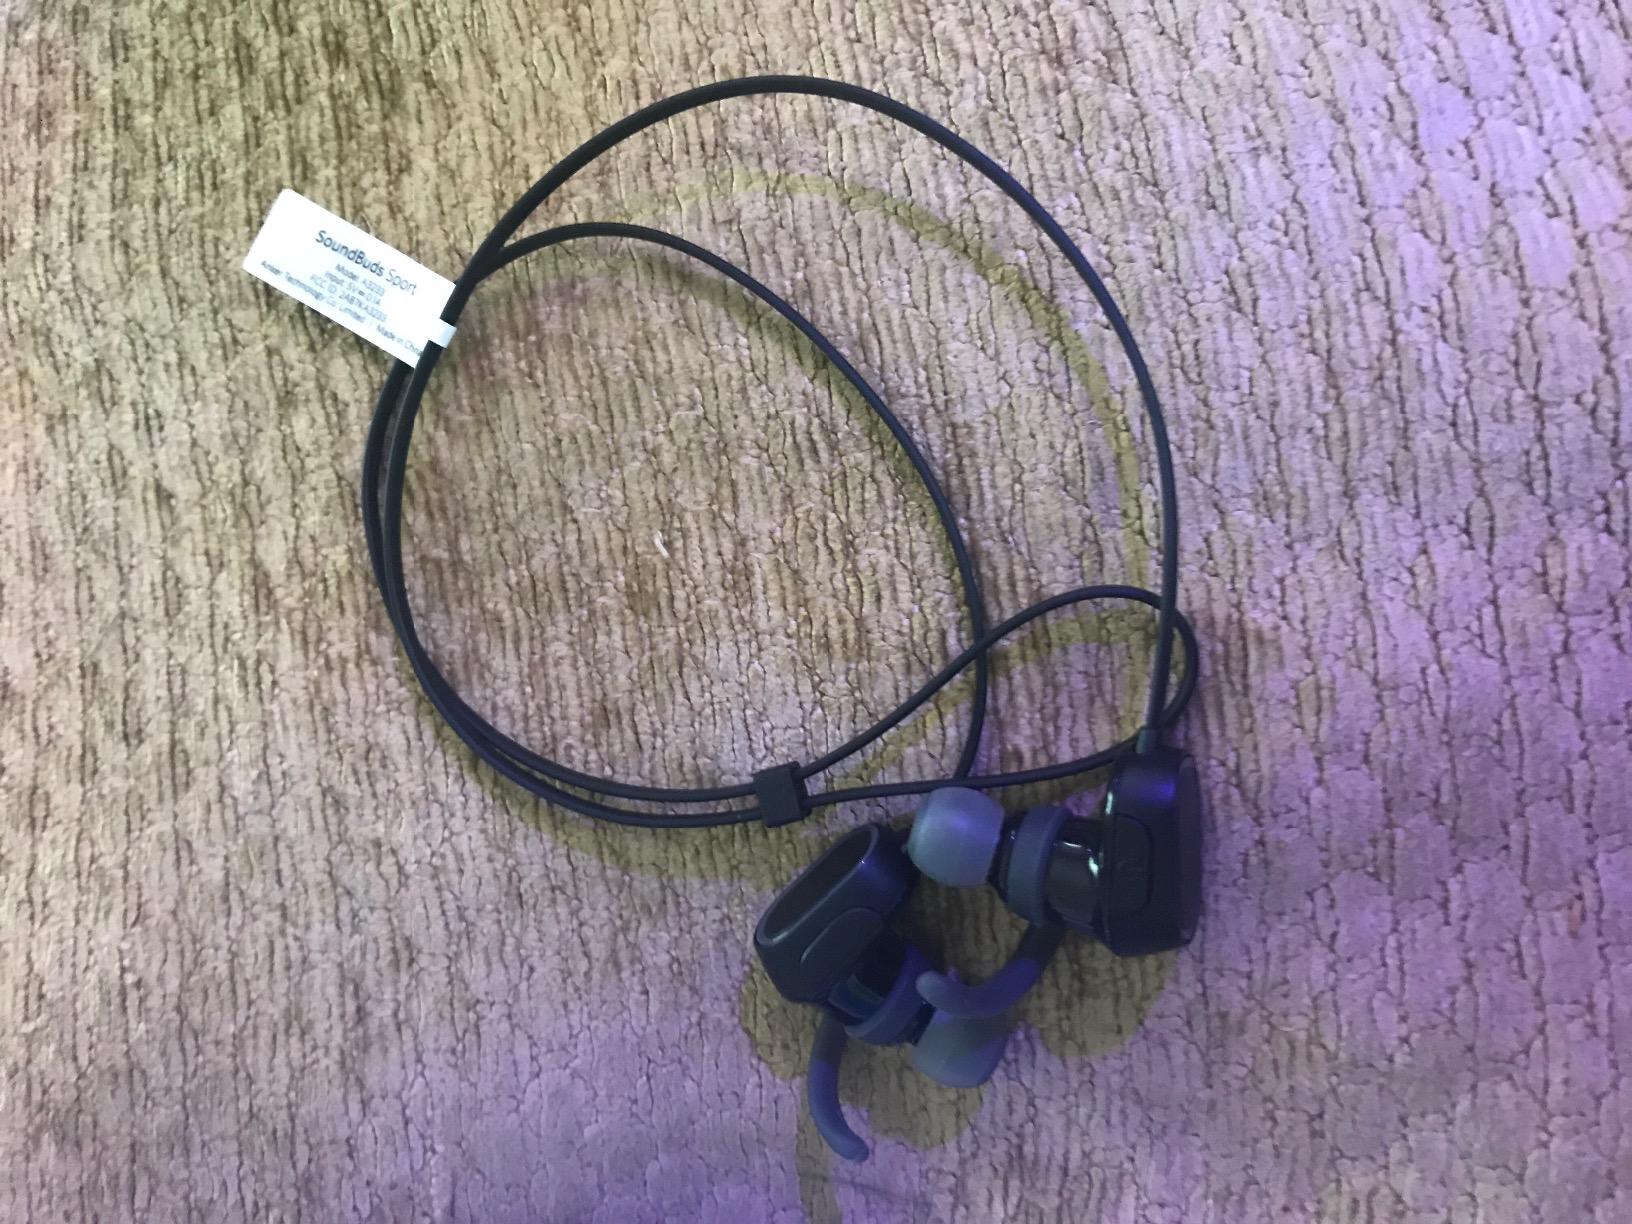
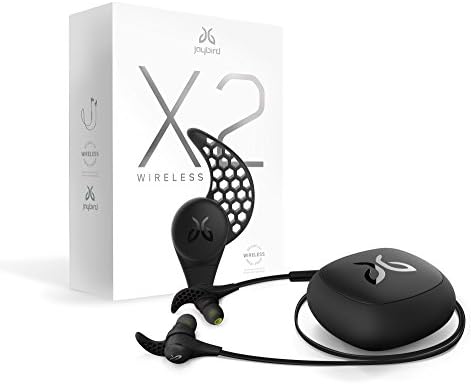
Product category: headphones
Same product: no